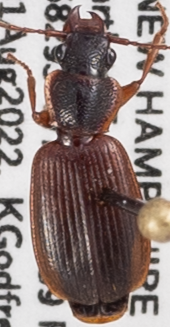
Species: Cymindis cribricollis
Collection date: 2022-08-31 04:00:00
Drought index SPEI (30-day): -0.572
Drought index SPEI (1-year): -0.966
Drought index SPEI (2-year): -1.382